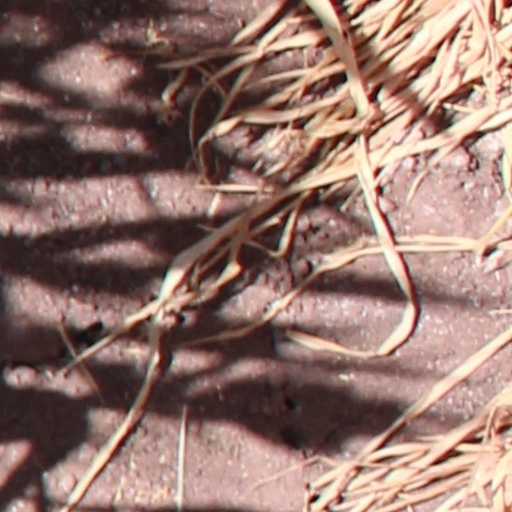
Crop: wheat